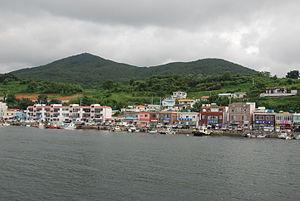
Geoje est un arrondissement de la Corée du Sud, dans la province du Gyeongsang du Sud qui a obtenu le statut de ville en 1995. Elle se situe sur une île faisant face à la ville portuaire de Busan. Reliée au continent à partir de 1971 par des ponts, elle a pu profiter du développement de la région et accueille notamment deux grandes sociétés de construction navale, Daewoo Shipbuilding & Marine Engineering à Okpo et Samsung Heavy Industries à Gohyeon. Geoje est aussi intéressante du point de vue touristique.